Super Mario World

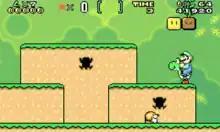
This screenshot shows Luigi riding Yoshi during one of the game's early stages in the Game Boy Advance version. The scenery shows a jungle environment with floating blocks scattered in the air. The interface displayed along the top of the image shows the number of lives, point multiplier, special item, time remaining, number of coins and total score.

"Super Mario World" is a 2D side-scrolling platform game in which the player controls Mario or Luigi, the protagonists of the game. The game has similar gameplay to earlier games in the "Super Mario" series"Super Mario Bros.", "Super Mario Bros. 2", and "Super Mario Bros. 3"but introduces new elements. As well as dashing and jumping, the player can also fly or float with the aid of the Cape Feather and P-Balloon and can execute the new Spin Jump move, which allows the player to crush enemies, bounce off normally-invulnerable ones safely or break certain blocks, with the latter only being possible if the player has a power-up active. The game has 96 level exits in total.